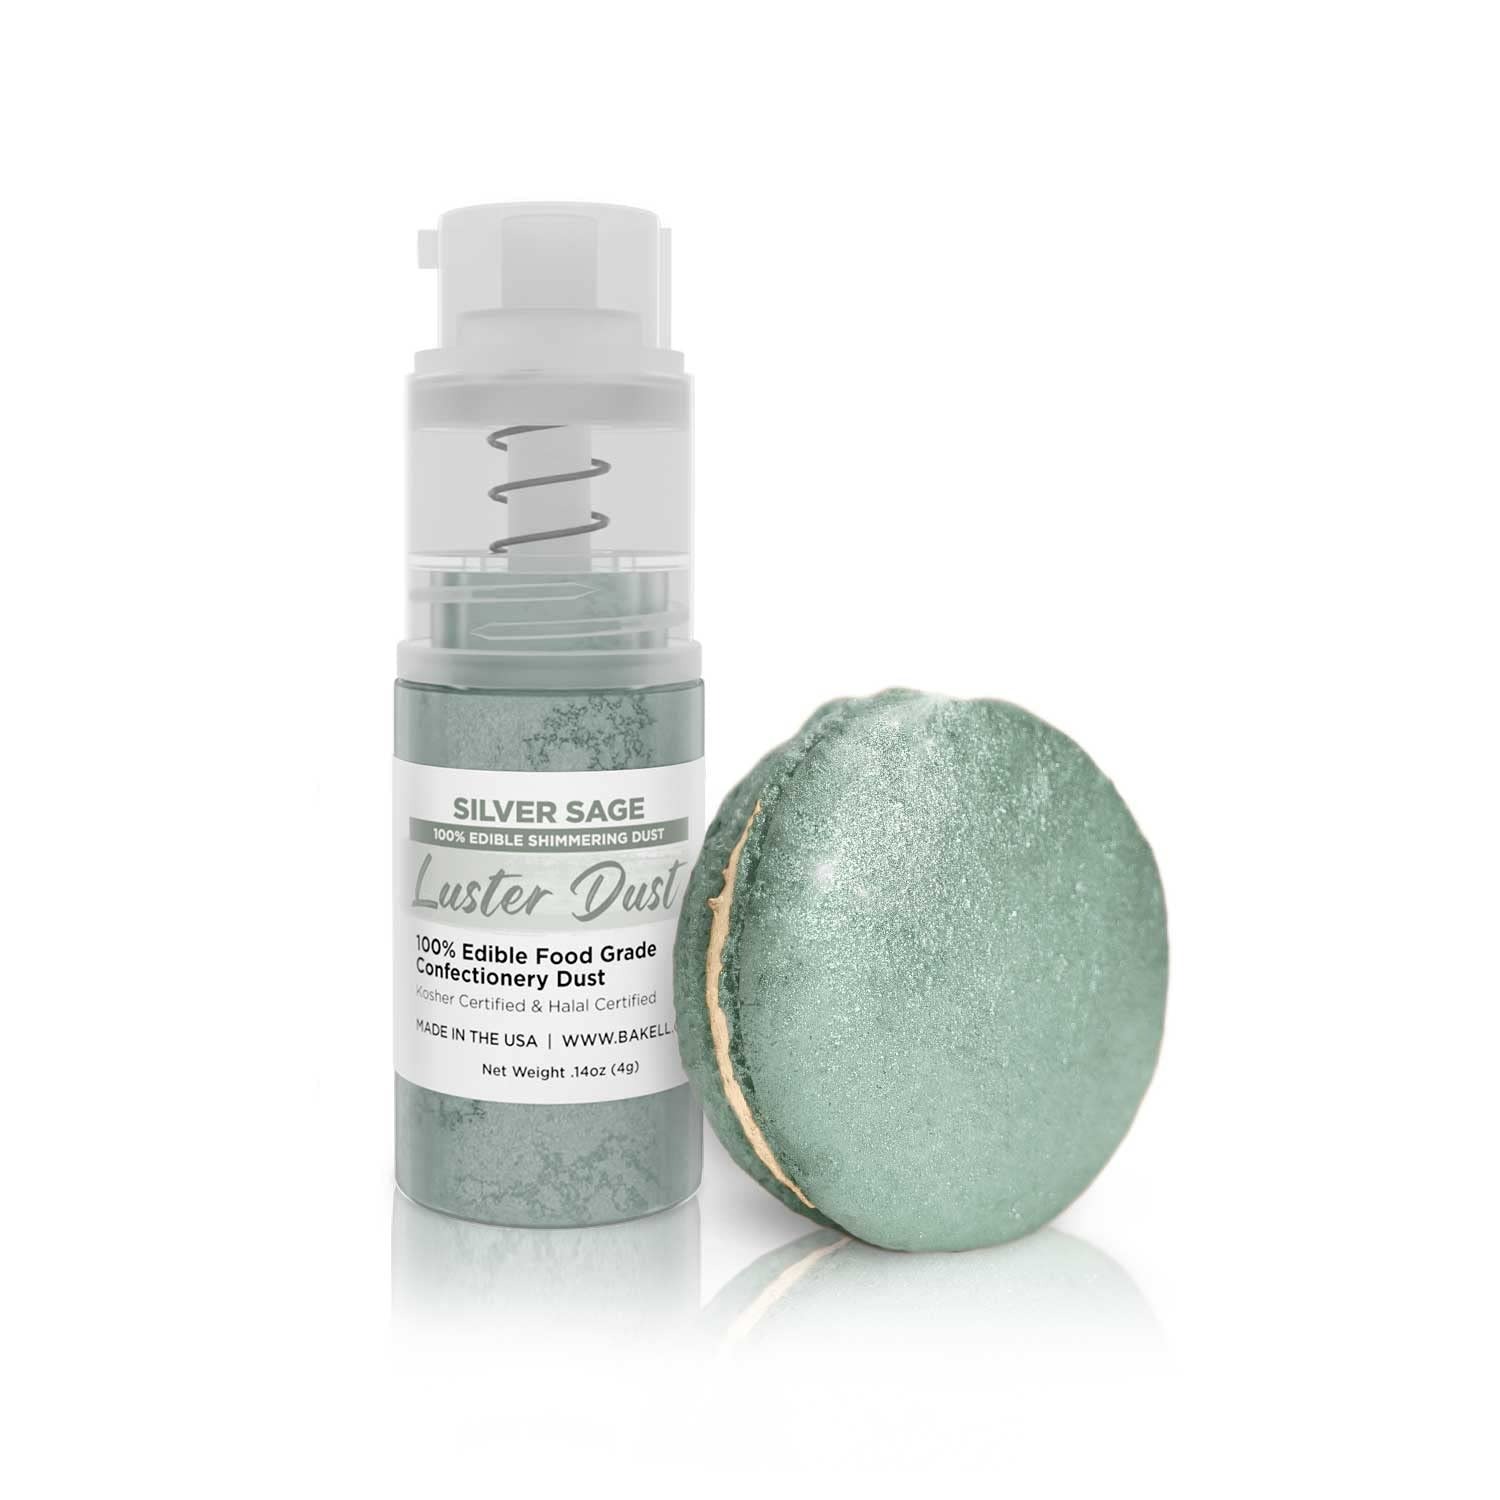
Item Name: Luster Dust - Silver Sage (4g 1x Pump) | Edible Vegan Dust & Paint for Cake Decorating, Ice Cream, Desserts, Cocktails and Beverages by Bakell
Bullet Point 1: 💕 Dual Use: When you buy Bakell's Luster Dust, you're getting two products for the price of one! Luster Dust can be used as both a cake decorating dust and a beverage garnish! Add it to your favorite cocktail or soft drink to create a silky, shimmering effect that swirls your beverage to life!
Bullet Point 2: 👀 Captivating Hues: Our Luster Dusts come in over 40 colors, ensuring a captivating tone for cakes and vegan paint applications for any occasion.
Bullet Point 3: 🛡️ Bakell prioritizes your health by carefully selecting the highest quality ingredients, to create the safest and best product on the market.
Bullet Point 4: 🎉 Perfect for parties, holidays, birthdays, weddings, graduations, cocktails, mocktails, beer, garnishes, juice, teas, lemonade, coffee, & more!
Bullet Point 5: 🌿 We are the only edible glitter company whose products are made in the USA at SQF III, GMP, Halal, & Kosher certified facilities, & are nut free, gluten free, & vegan.
Bullet Point 6: 🎯 The Mini Pump: The convenient pump design provides ease and precision, ensuring an even distribution of luster for your treats and drinks.
Product Description: Enhance your confections with Silver Sage Luster Dust. This edible powder is meticulously crafted to add captivating hues to a wide range of treats, while the convenient mini pump design ensures convenient and precise application. But that’s not all—this versatile luster dust doubles as an edible beverage garnish, creating a silky, shimmering swirl when added, making it perfect for cocktails, mocktails, and other beverages. Imagine the sparkle as it swirls in your favorite drinks, adding a magical touch to any occasion. Whether you're a professional pastry chef, a mixologist, a passionate baker, or someone who loves decorating cakes and drinks, this luster dust offers a seamless way to add an elegant and visually appealing touch to your delightful treats and beverages.
Value: 1.0
Unit: Count

Price: 10.48